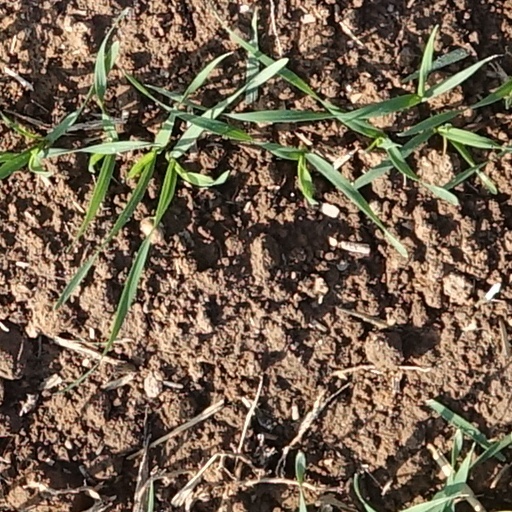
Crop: wheat